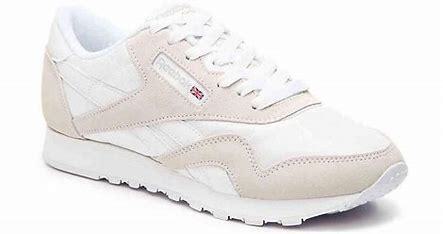
Brand: Reebok
Model: Classic Nylon